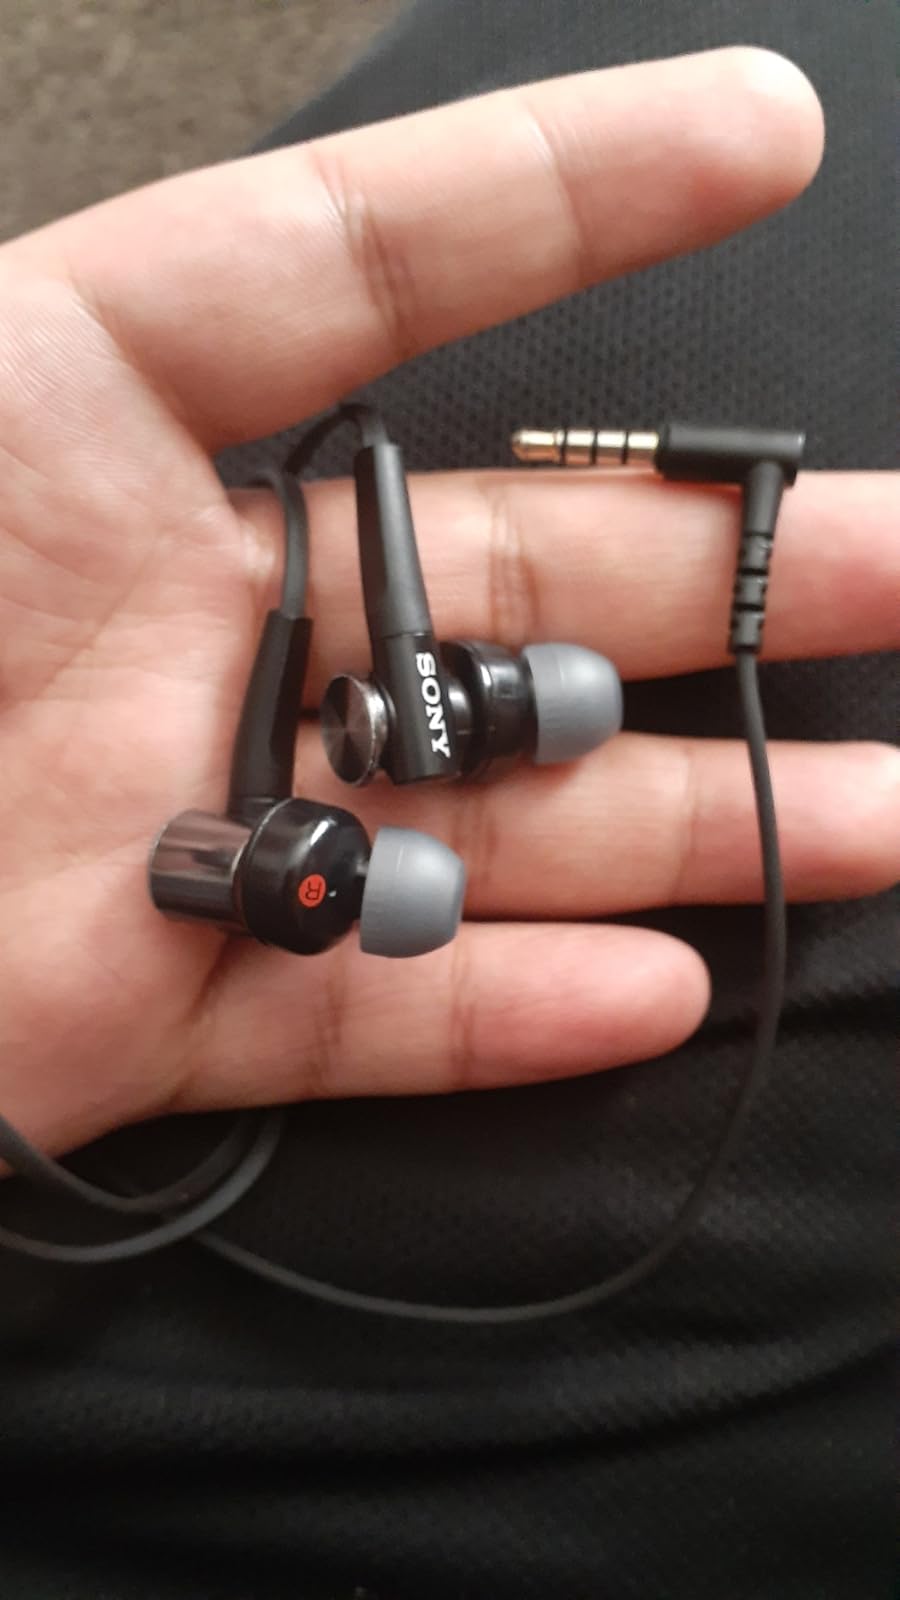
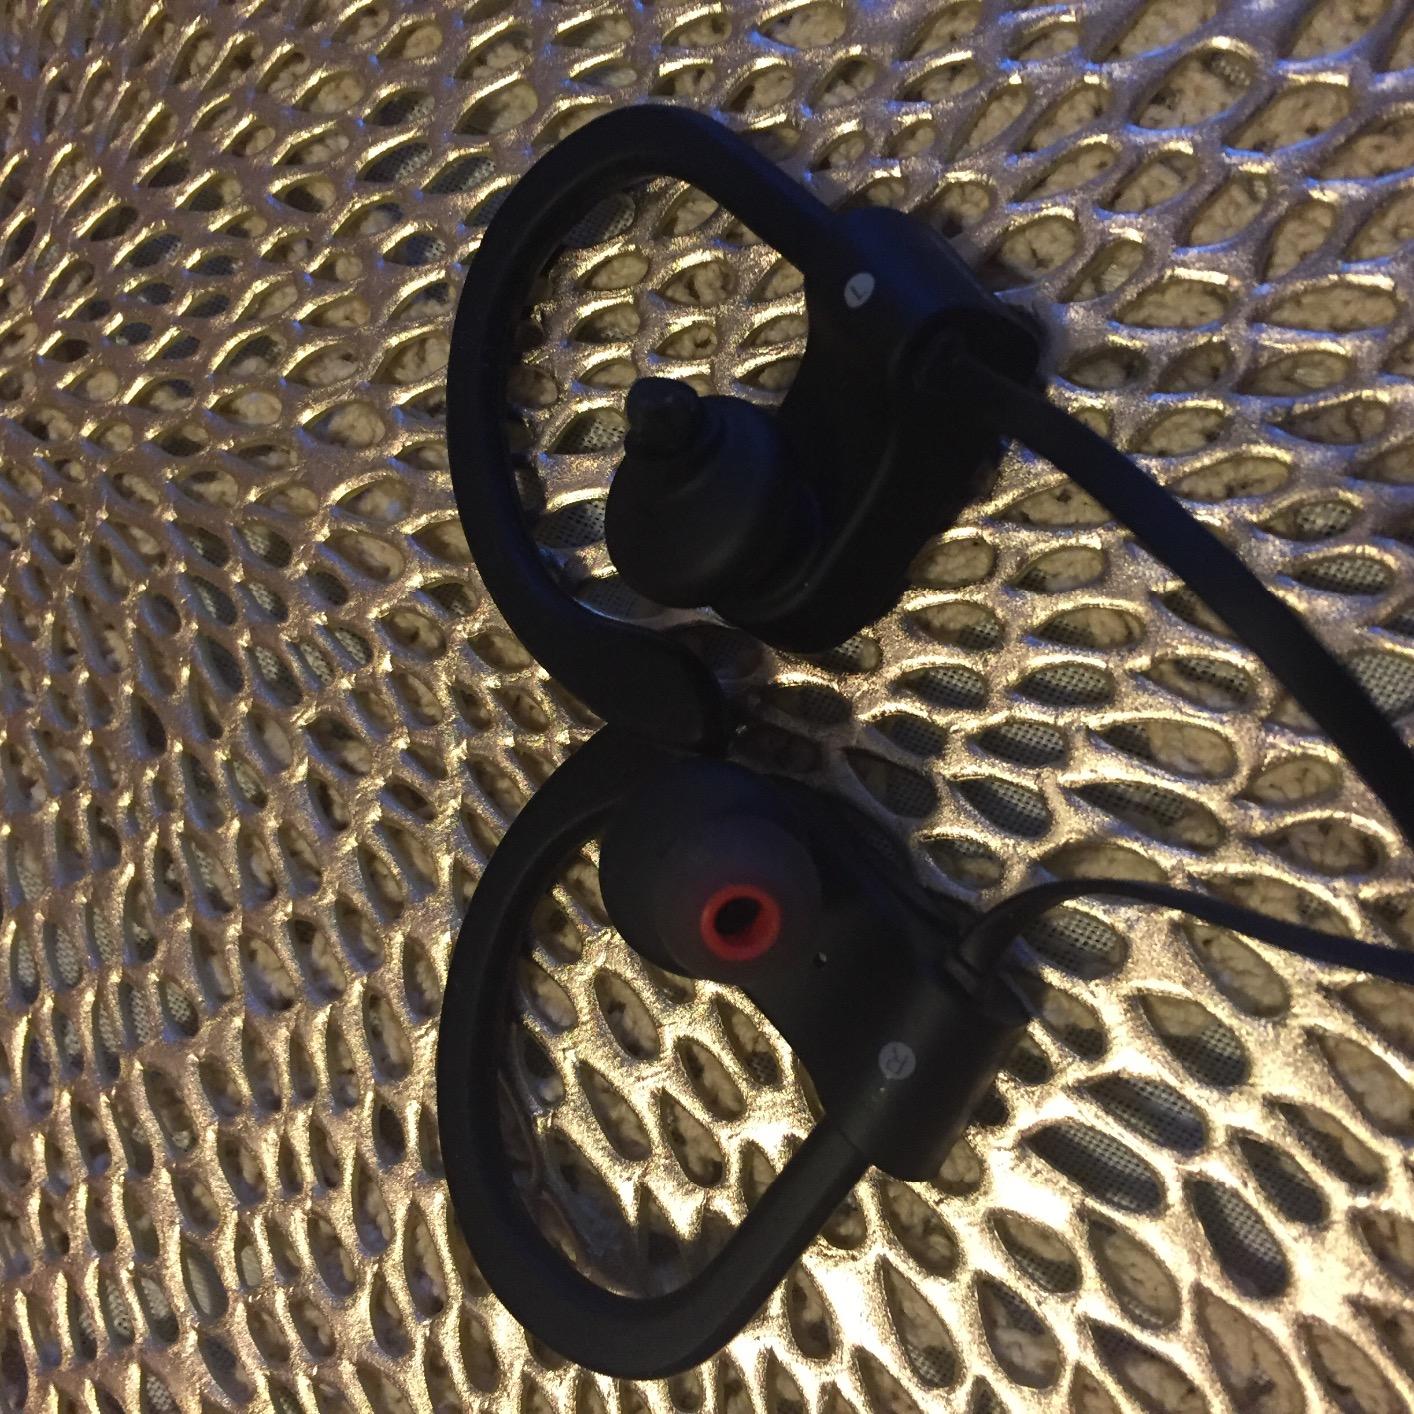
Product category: headphones
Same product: no